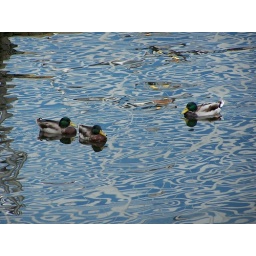
Ducks swiiming in the clean clear water of Baltimore's Inner Harbor (best viewed original size)